Kuélap

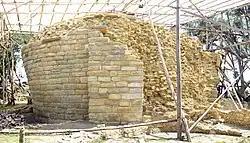
El Tintero

Kuélap is a now-abandoned walled settlement that covers an area of about six hectares, 584 m from north to south and 110 m at its widest. The walls are 10 to 20 m high with masonry of limestone blocks finely worked (some blocks may weigh 3 tons).